Mary B. Warlick

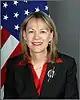

Mary Burce Warlick (born 1957) is an Australian-born, American diplomat who was appointed Deputy Executive Director of the International Energy Agency in May 2021. A former United States career diplomat, she served as the United States Ambassador to Serbia from January 2010 to September 2012, as the U.S. Consul General in Melbourne, Australia from October 2012 to July 2014, as Principal Deputy Assistant Secretary in the Bureau of Energy Resources at the Department of State from August 2014 to September 2017, and as Acting Special Envoy and Coordinator for International Energy Affairs from January to September 2017.